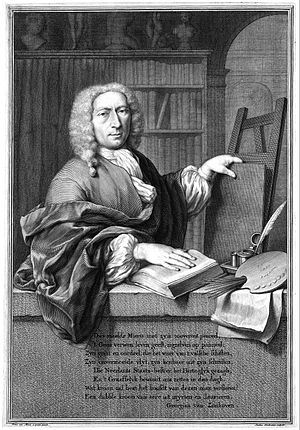
Frans van Mieris den yngre
Frans van Mieris den yngre var en hollandsk kunstmaler fra den Den hollandske guldalder.